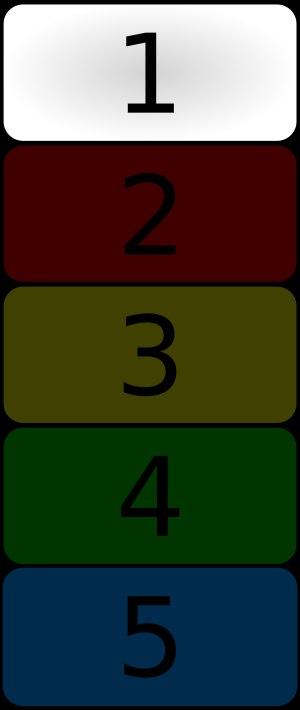
Defqon.1 est un festival de musiques électroniques, principalement axé hardstyle et techno hardcore, annuellement organisé depuis 2003 par Q-dance aux Pays-Bas. Il s'agit d'un événement de grande ampleur partagée entre activités et animations grandioses et pyrotechnie. De nombreux effets de lumières sont utilisés au cours du festival, dont les disc-jockeys se répartissent sur différentes scènes identifiées par une couleur selon le type de musique et ainsi simultanément. Ces disc-jockeys, habituellement de renom, participant au festival incluent notamment Zany, The Prophet, Showtek, Darkraver, Technoboy, DJ Isaac, Zatox, Scot Project, D-Block & S-Te-Fan, Promo, Yoji Biomehanika, Psyko Punkz, Frontliner, Coone, Dr Peacock, Wildstylez, et Headhunterz.